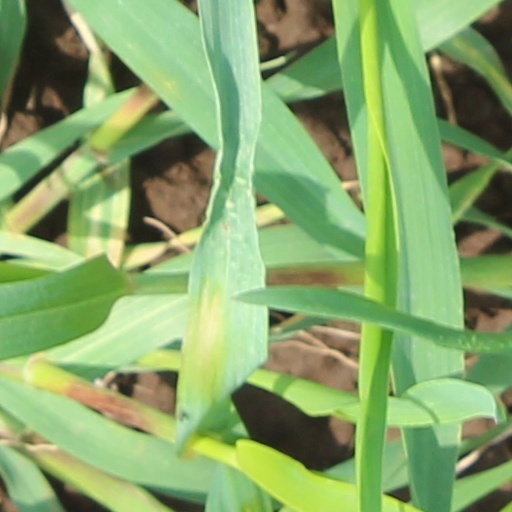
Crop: wheat